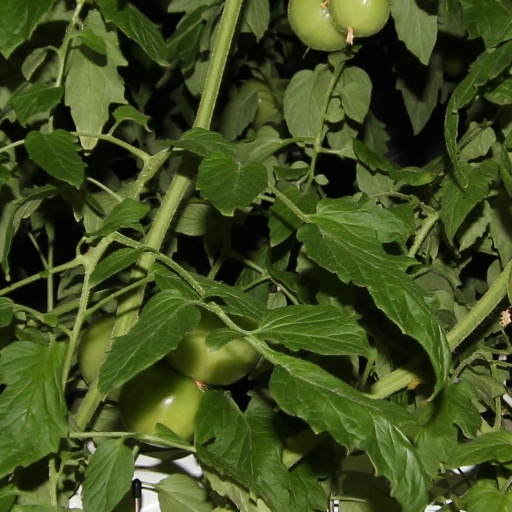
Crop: tomato